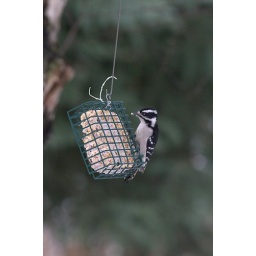
The birds have found the suet. Here is the female of the pair of Downy Woodpeckers in the yard. Taken Nov 15, 2008.